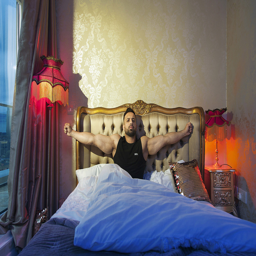
based entrepreneur at his bed early in the morning at luxury apartment .